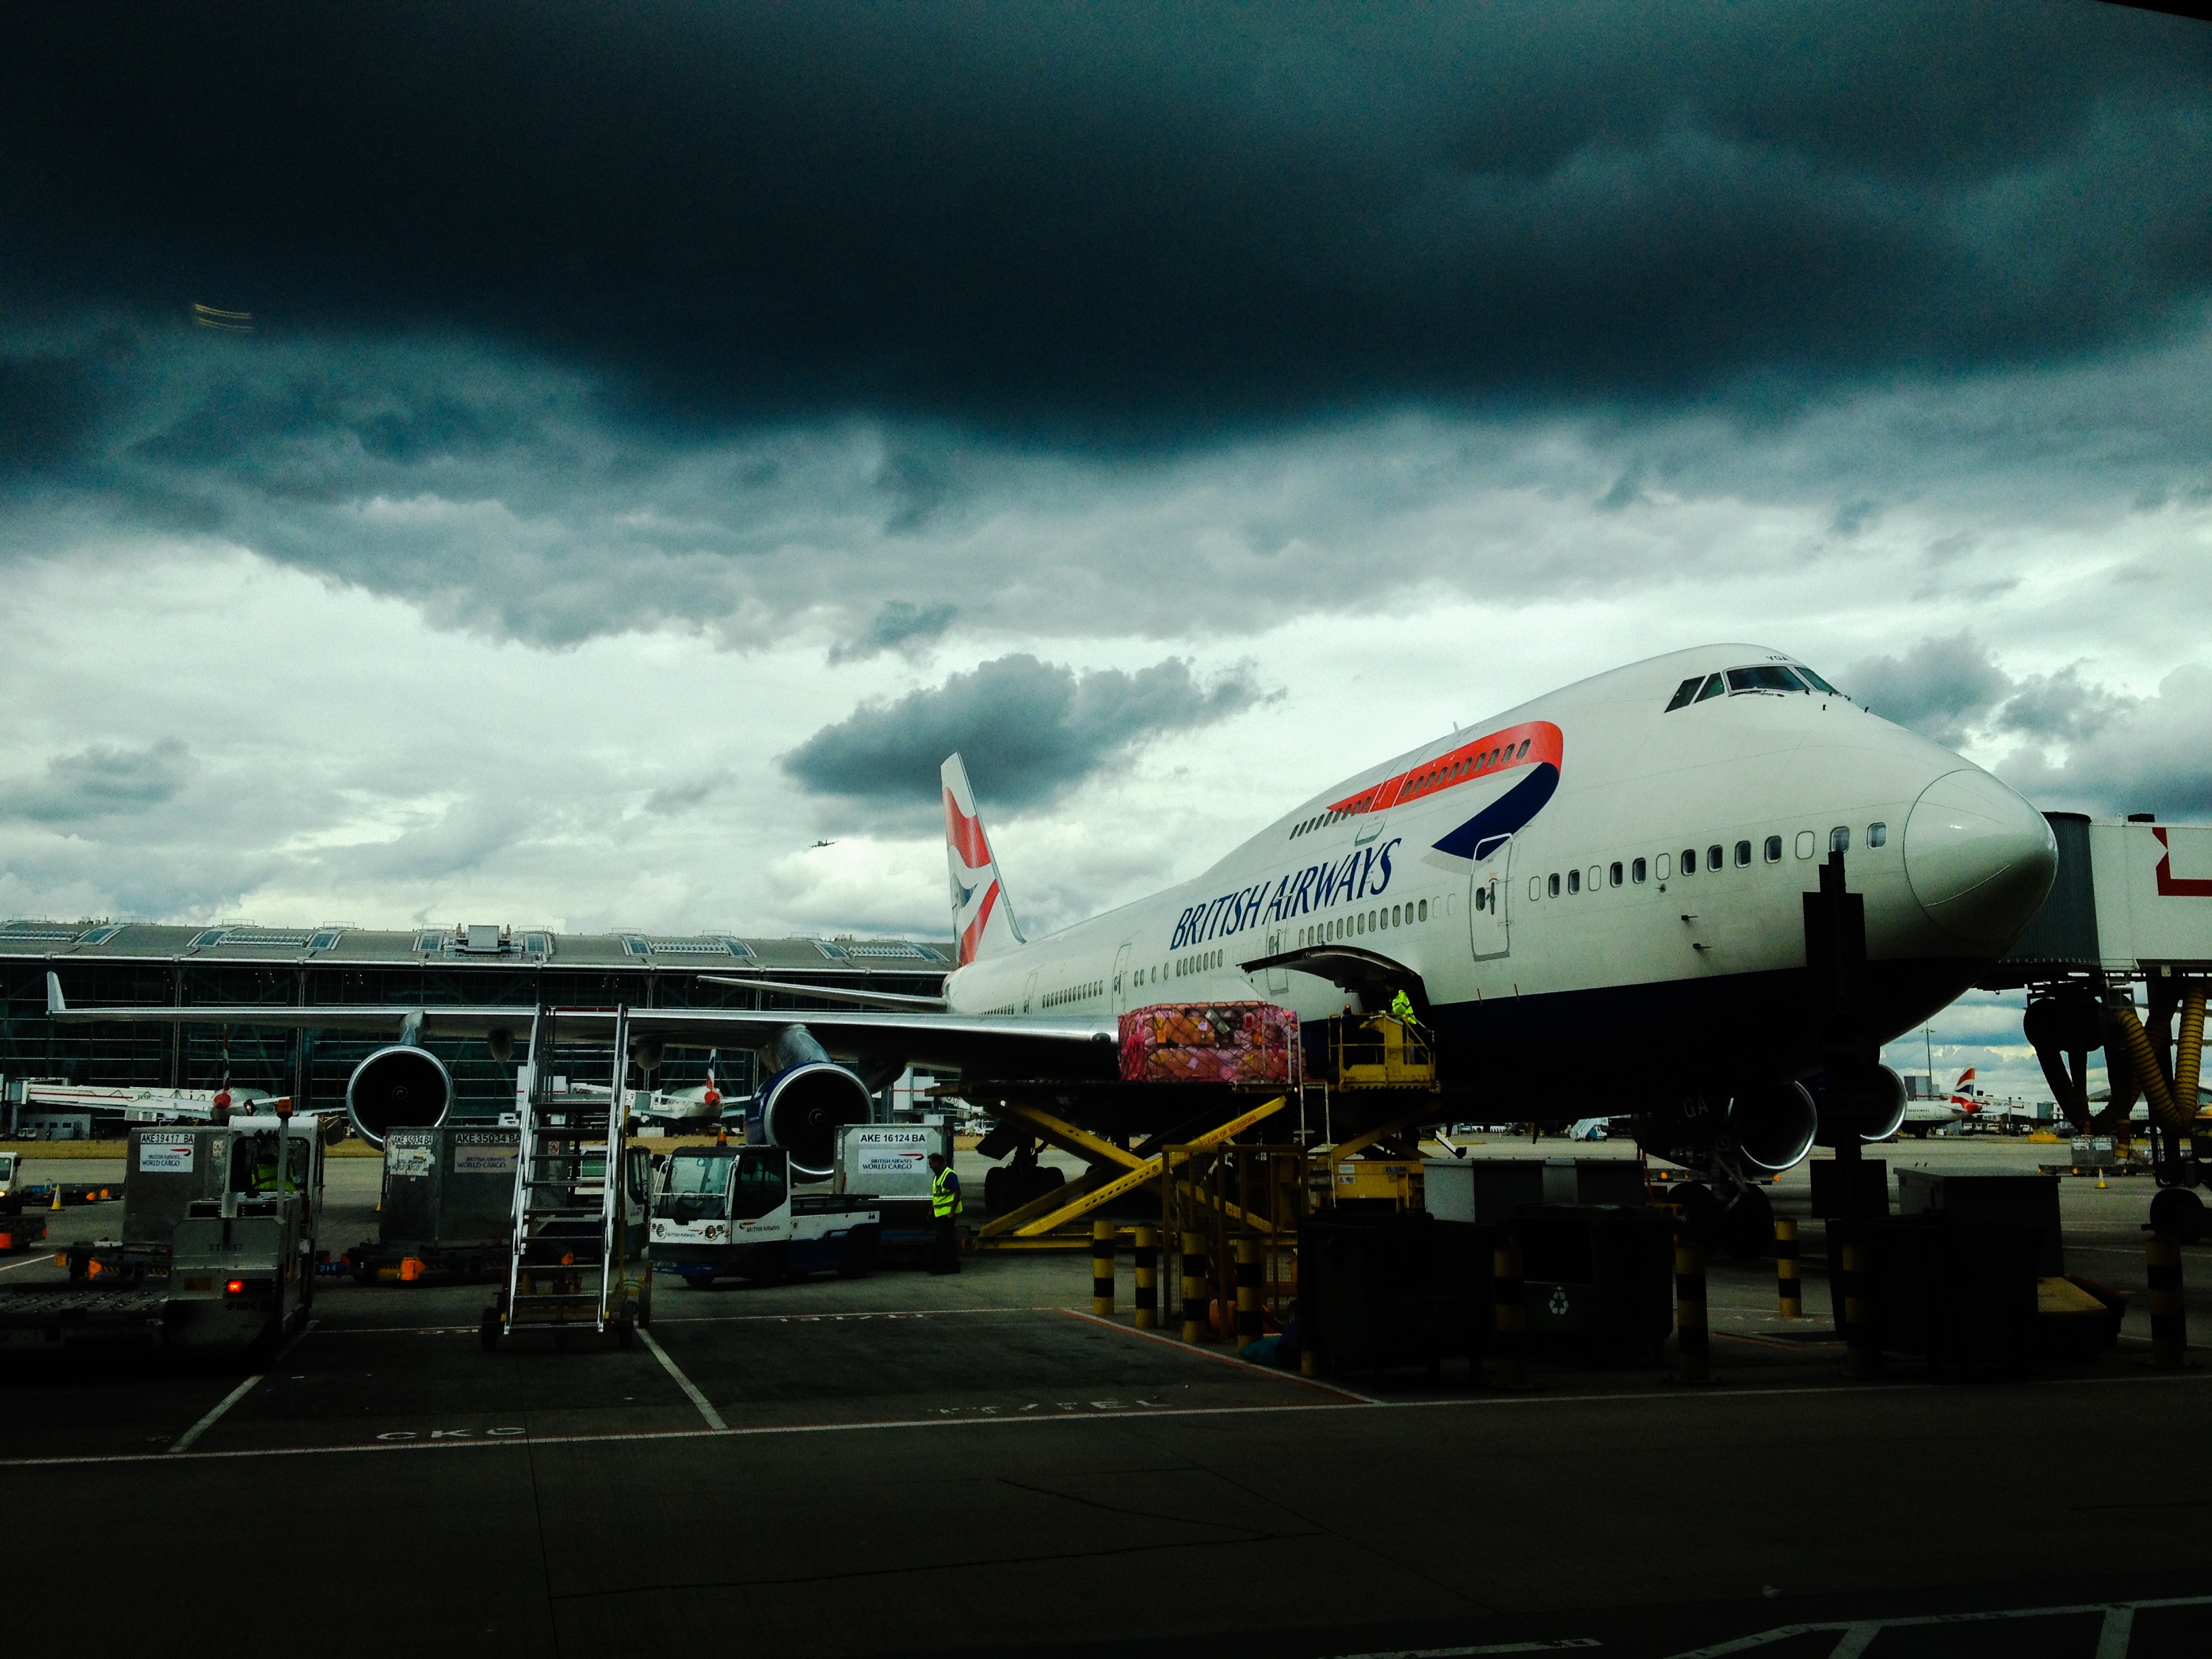
airport, airplane, plane, aircraft, vehicle, airline, british airway, aviation, flight, airliner, boeing, takeoff, jet aircraft, boeing 777, boeing 747, atmosphere of earth, wide body aircraft, narrow body aircraft